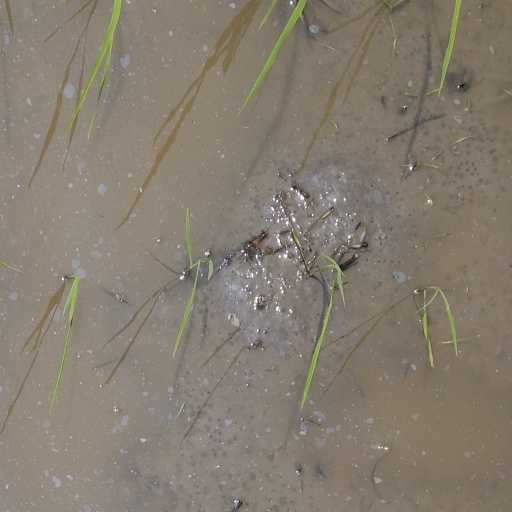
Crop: rice